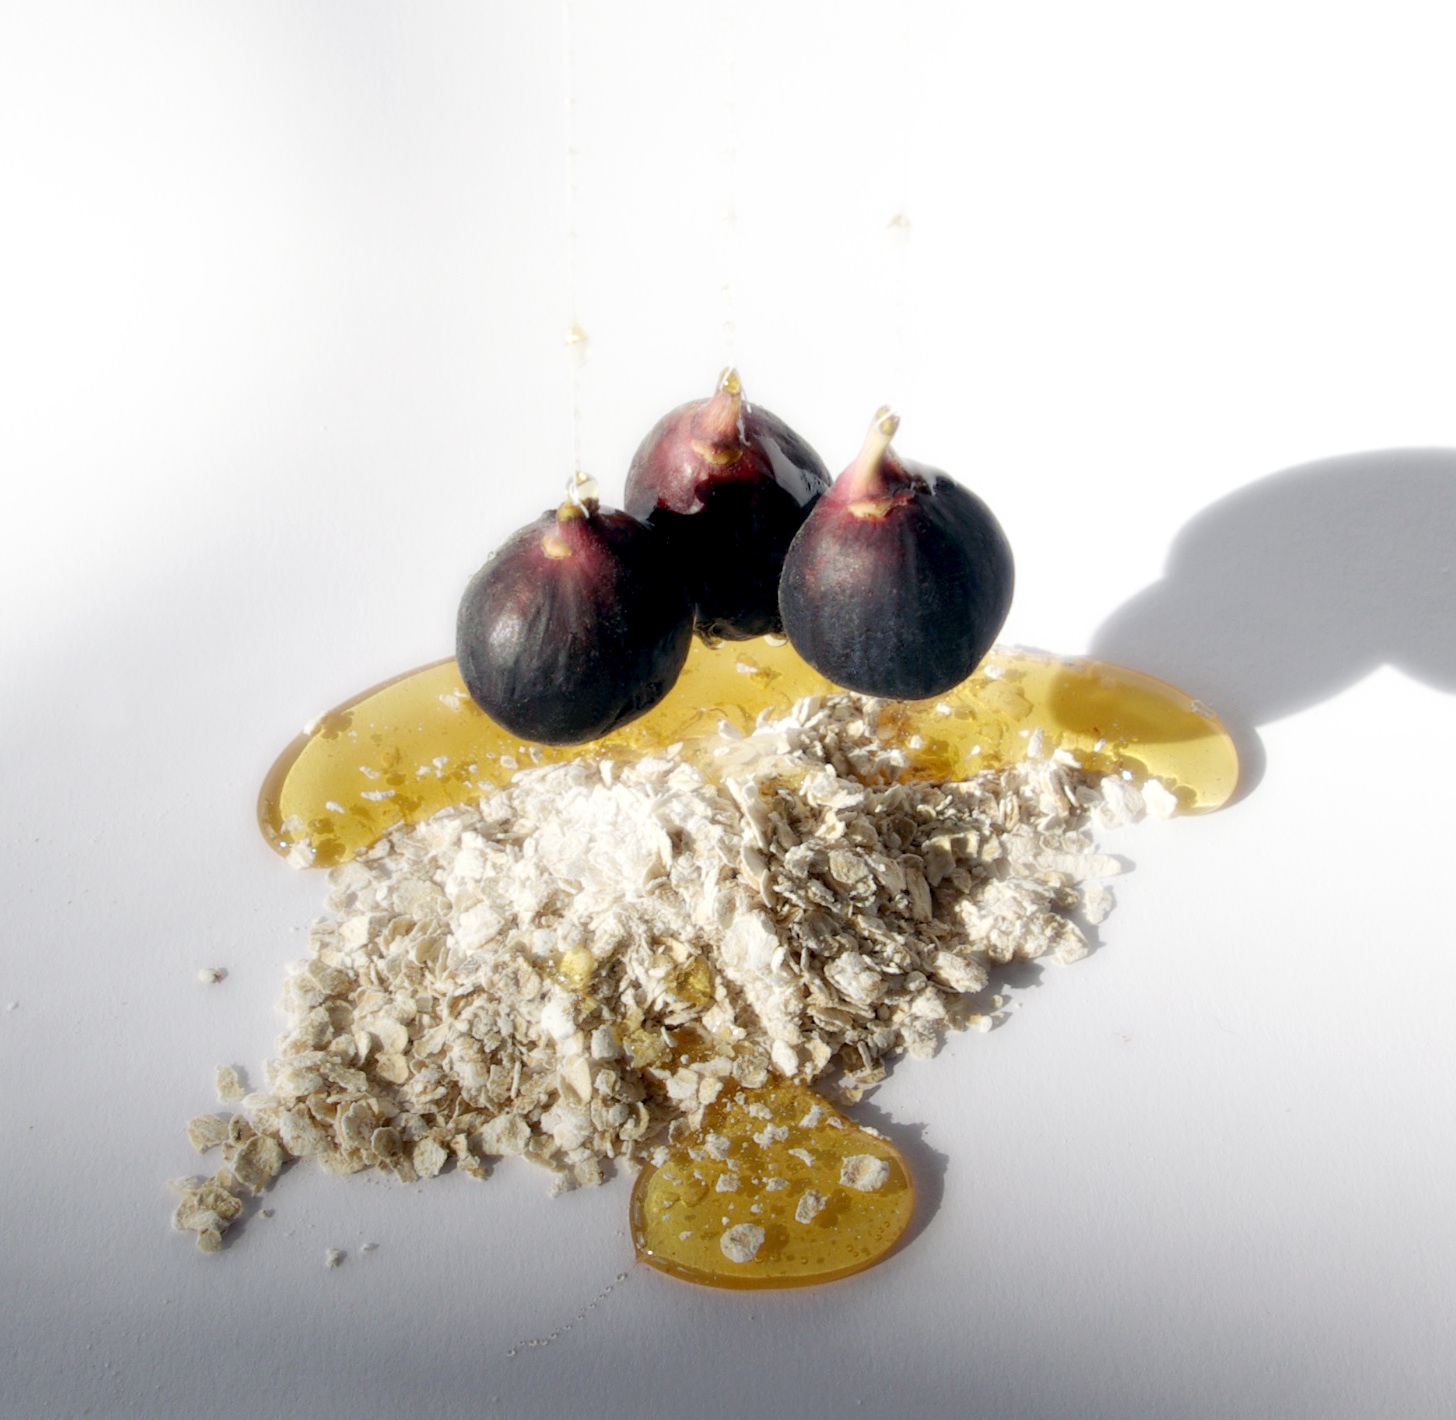
plant, fruit, flower, food, produce, jewellery, flowering plant, land plant